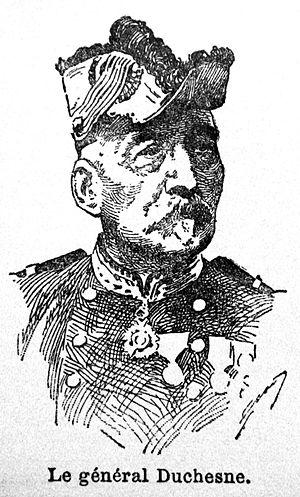
Jacques Charles René Achille Duchesne, né à Sens le 3 mars 1837 et mort le 27 avril 1918 dans le département de la Seine, est un militaire français du XIXᵉ siècle.